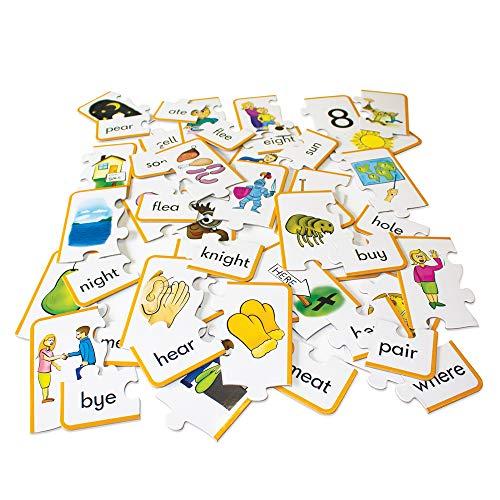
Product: Junior Learning Homonym Puzzles
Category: Toys & Games | Learning & Education | Reading & Writing | Magnetic Letters & Words
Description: The 2 sides of the puzzle can join to create a completed 4 piece puzzle to help the child visually identify the words that sound The same but are spelt differently.
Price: $10.99
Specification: ProductDimensions:7.2x6.2x2.5inches|ItemWeight:13.4ounces|ShippingWeight:13.4ounces(Viewshippingratesandpolicies)|ASIN:B07DL63T81|Itemmodelnumber:JL243|Manufacturerrecommendedage:5-8years